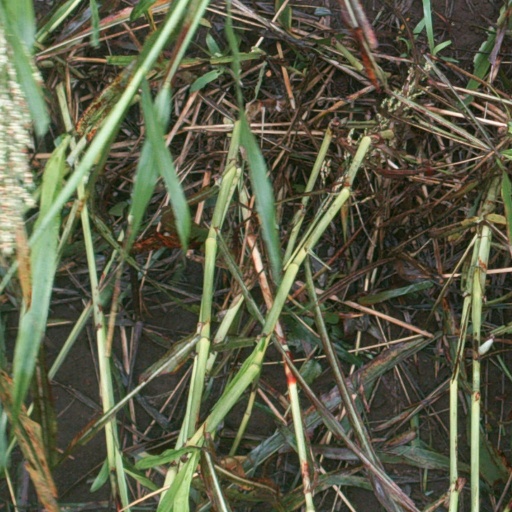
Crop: sorghum